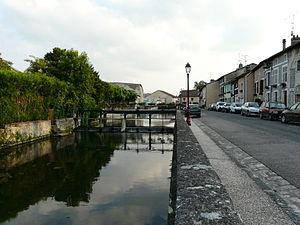
Berges de la Méholle (affluent de la Meuse) à Void (Meuse, France)
Void-Vacon est une commune française située en région Grand Est, dans le sud du département de la Meuse. Ses habitants sont les Vidusiens, du nom du petit cours d'eau, le Vidus, qui traverse la commune avant de se jeter dans la Meuse.